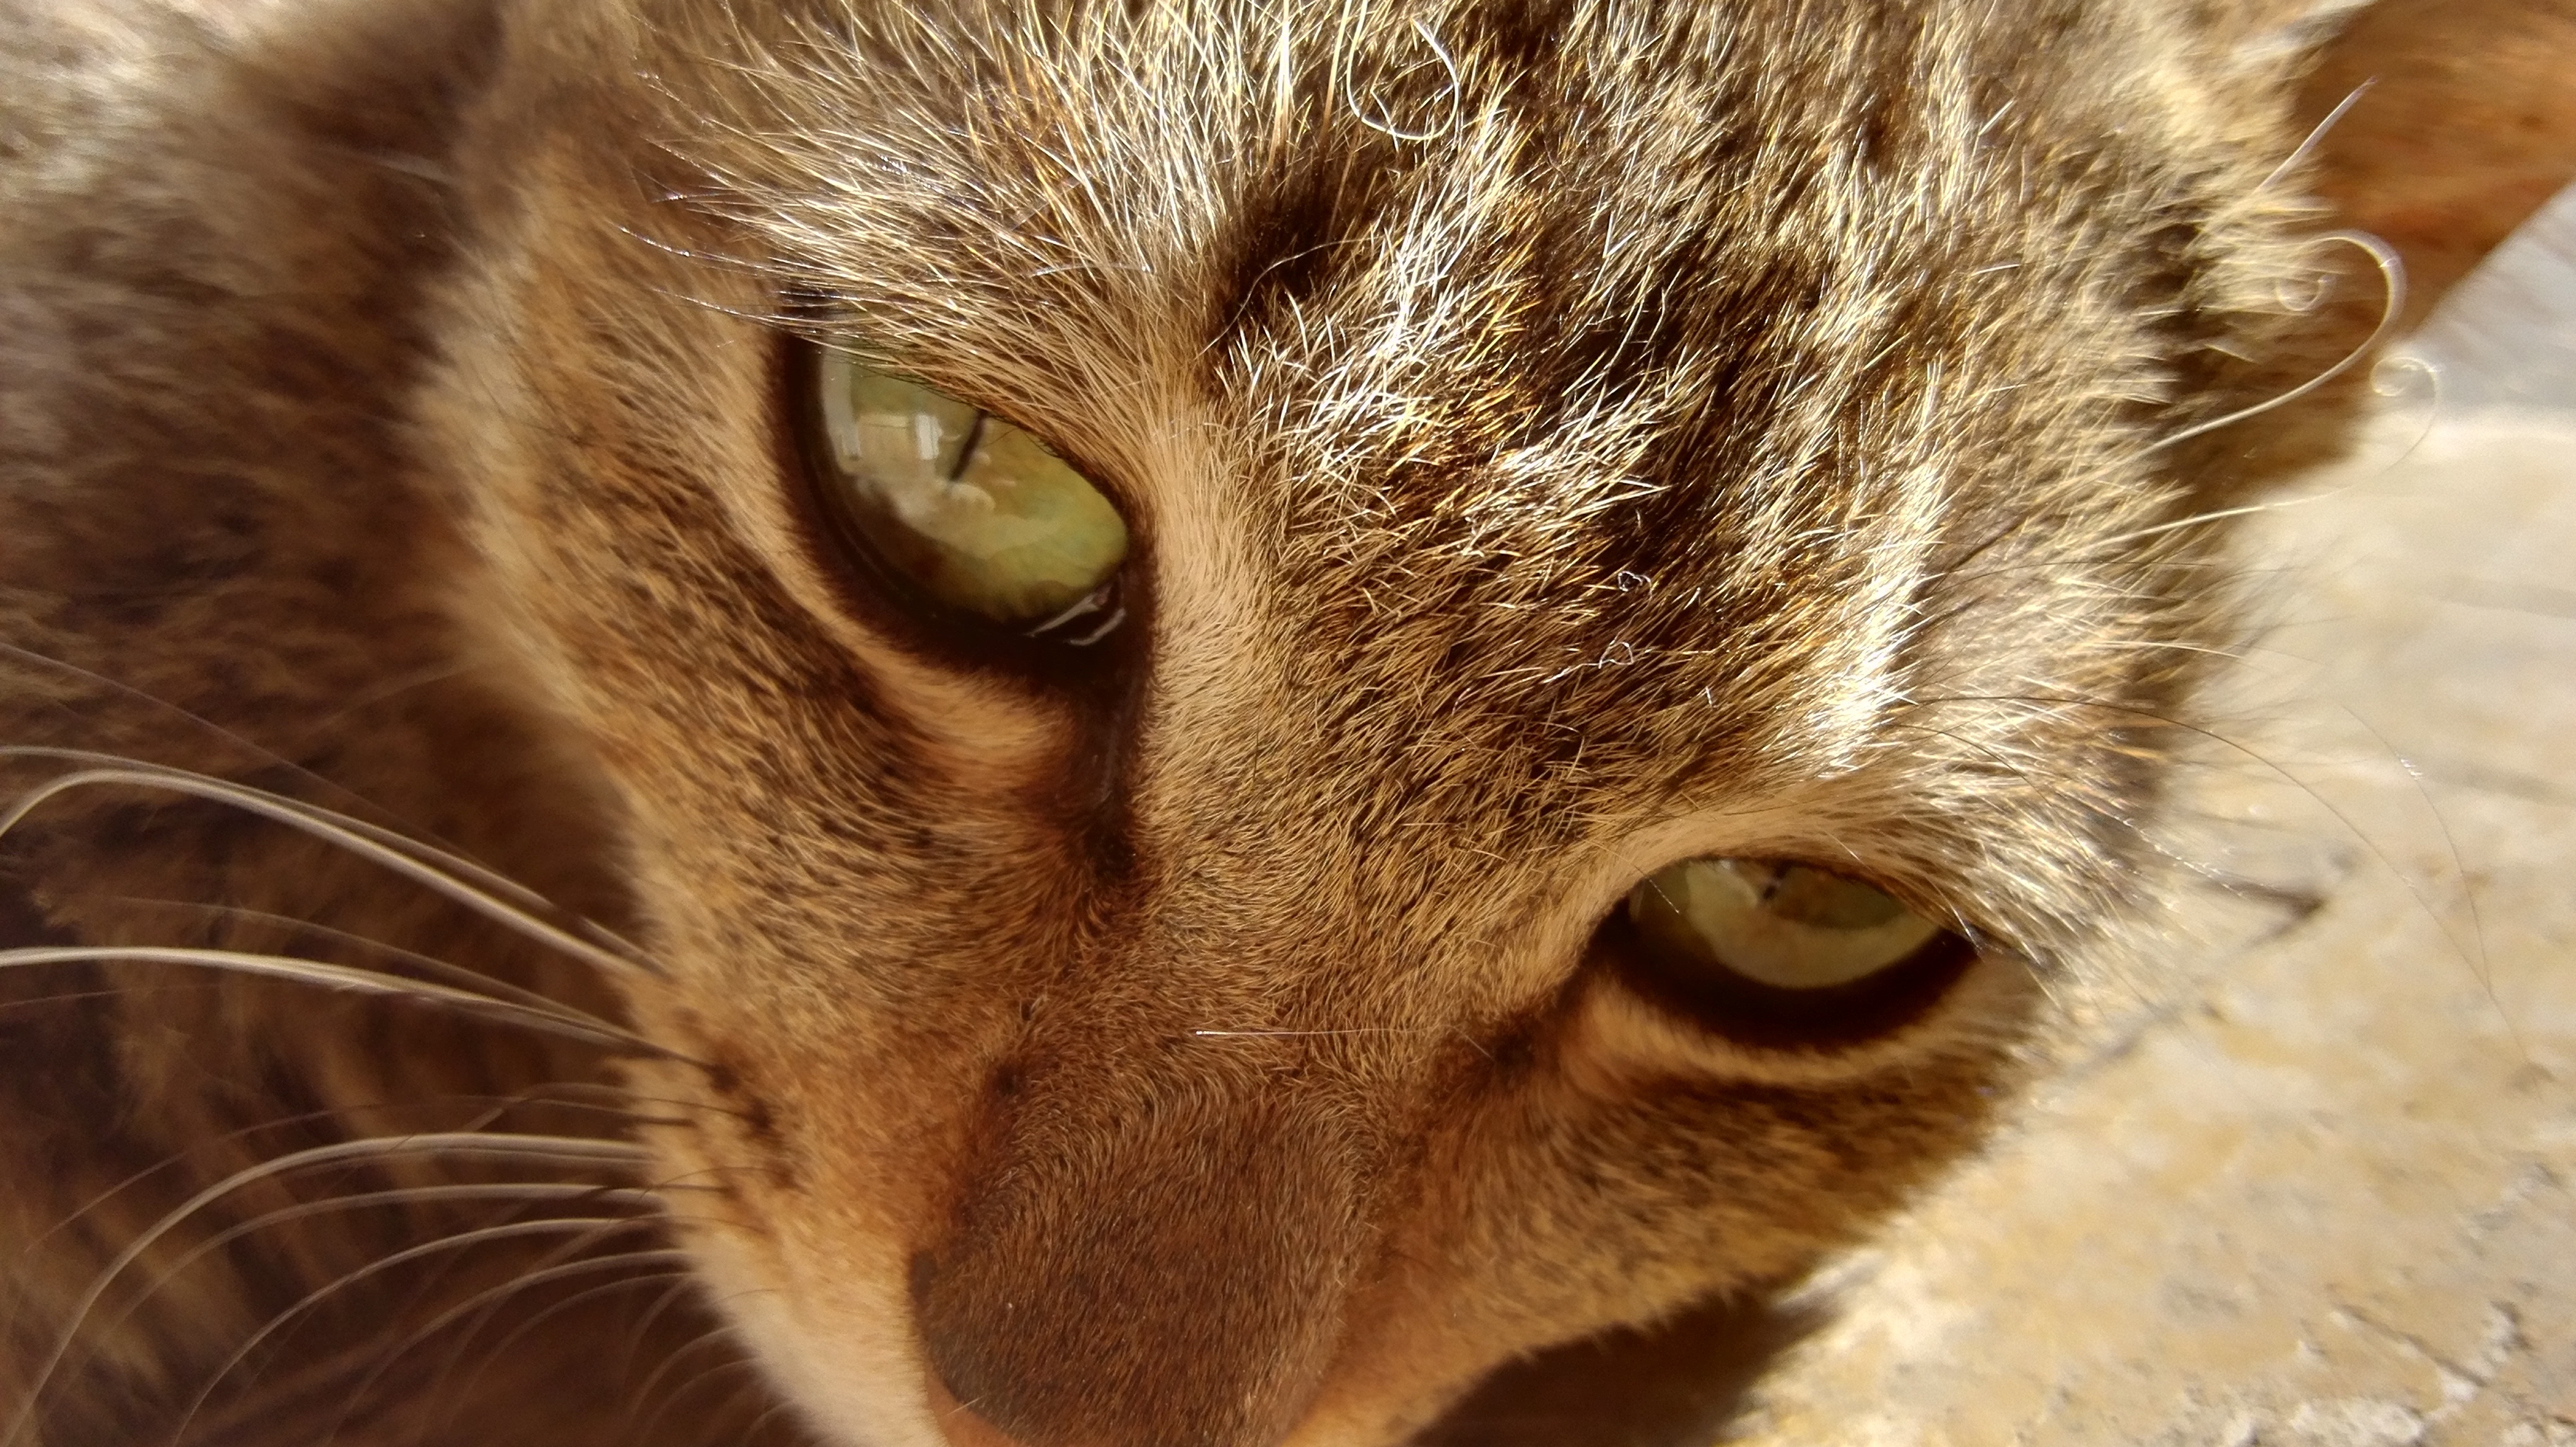
cat, mammal, fauna, close up, nose, whiskers, snout, eye, vertebrate, tabby cat, european shorthair, wild cat, small to medium sized cats, cat like mammal, domestic short haired cat, rusty spotted cat